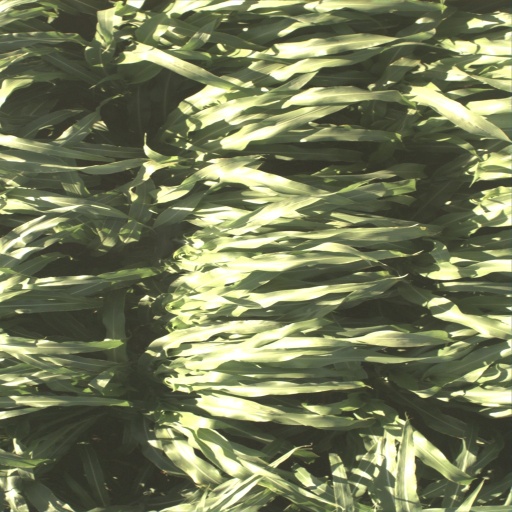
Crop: sorghum